Tamworth Rugby Union Sporting Club

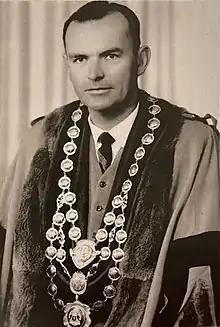
Doug Campbell - Club President 1956, Club Secretary 1954–55. Tamworth City Council Mayor 1957-59Source: Tamworth Regional Council

An application was made to enter a team in the 1952 New England competition with the inaugural game against the Armidale City Rugby Club on 5 April 1952.